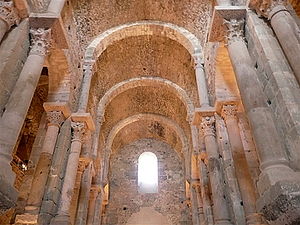
Gjordbue
Gjordbuer eller gurtbuer er forstærkningsbuer, som anbringes under forskellige hvælvinger. De deler tøndehvælvinger i kortere afsnit, og da de er tykkere end hvælvingen, har de enten deres fremspring over eller under denne, i sidste tilfælde udgående fra piller, som springer frem fra sidevæggene.